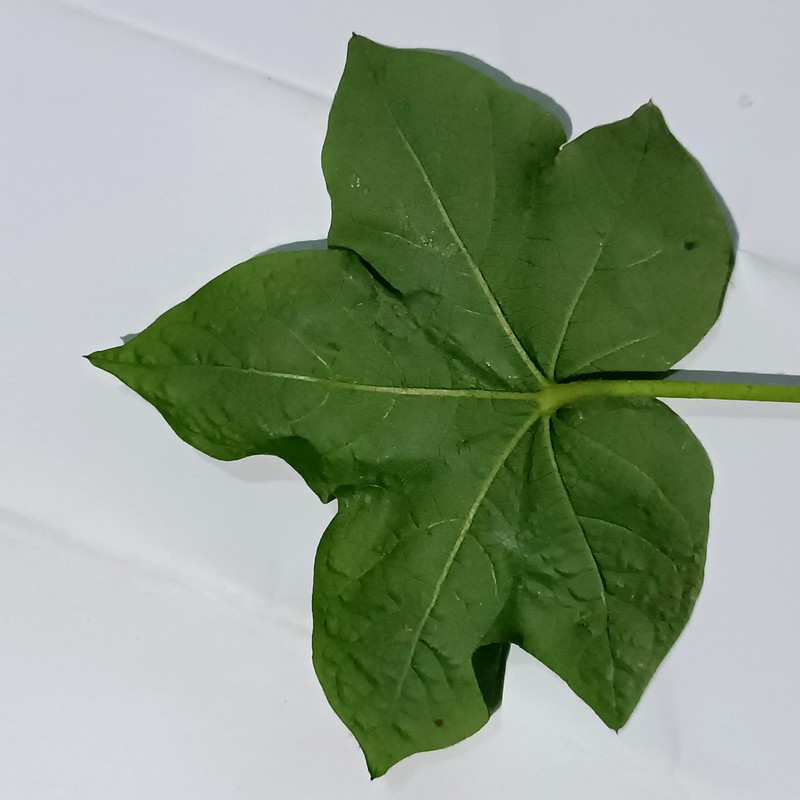
Label: Curl Virus